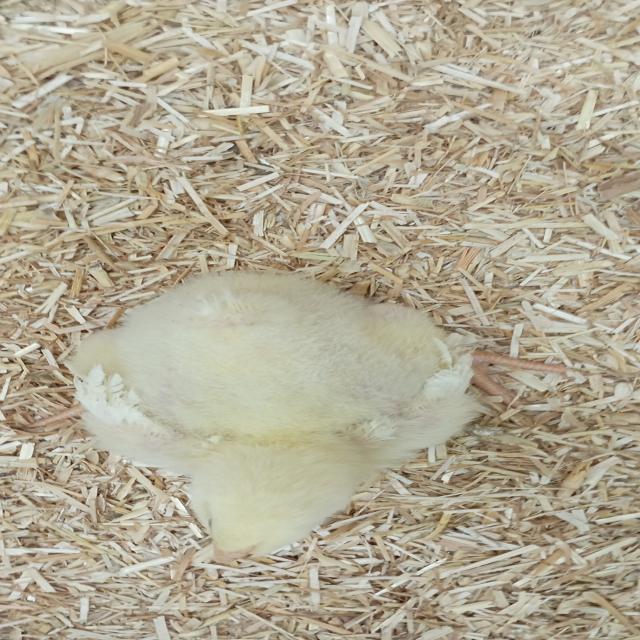
Weight: 182 g